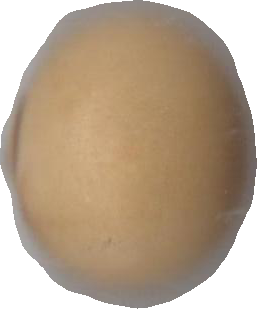
Variety: Dega